Daniel (biblical figure)

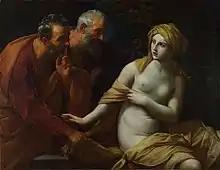
"Susanna and the Elders", by Guido Reni

The Greek text of Daniel contains three additional tales, two of which feature Daniel (the third is an expansion of the tale of the fiery furnace).